Crime fiction

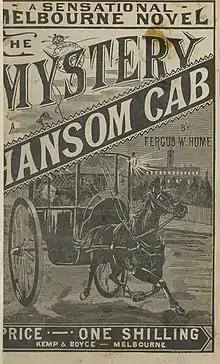
Cover art for 'The mystery of a hansom cab', written by Fergus W. Hume

The evolution of locked-room mysteries was one of the landmarks in the history of crime fiction. The Sherlock Holmes mysteries of Doyle's are said to have been singularly responsible for the huge popularity of this genre. A precursor was Paul Féval, whose series "Les Habits Noirs" (1862–67) features Scotland Yard detectives and criminal conspiracies. The best-selling crime novel of the 19th century was Fergus Hume's "The Mystery of a Hansom Cab" (1886), set in Melbourne, Australia.